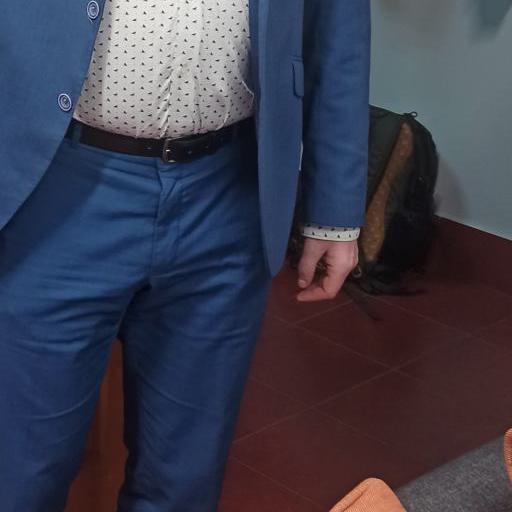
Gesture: no_gesture